Osmo Kaipainen

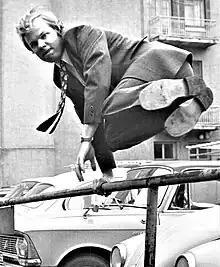
Kaipainen in 1972

Osmo Ensio Kaipainen (12 August 1933, Pieksämäki – 15 May 1985) was a Finnish physician and politician. He was Minister of Social Affairs and Heath from 23 February to 3 September 1972. He served as a Member of the Parliament of Finland from 1970 to 1975, representing the Social Democratic Party of Finland (SDP). Kaipainen belonged to the left wing of the party. His wife was the author Anu Kaipainen.